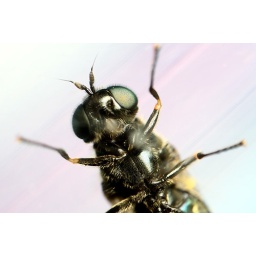
Soldier fly I found in the house and temporarily trapped in a glass